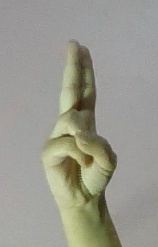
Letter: taa